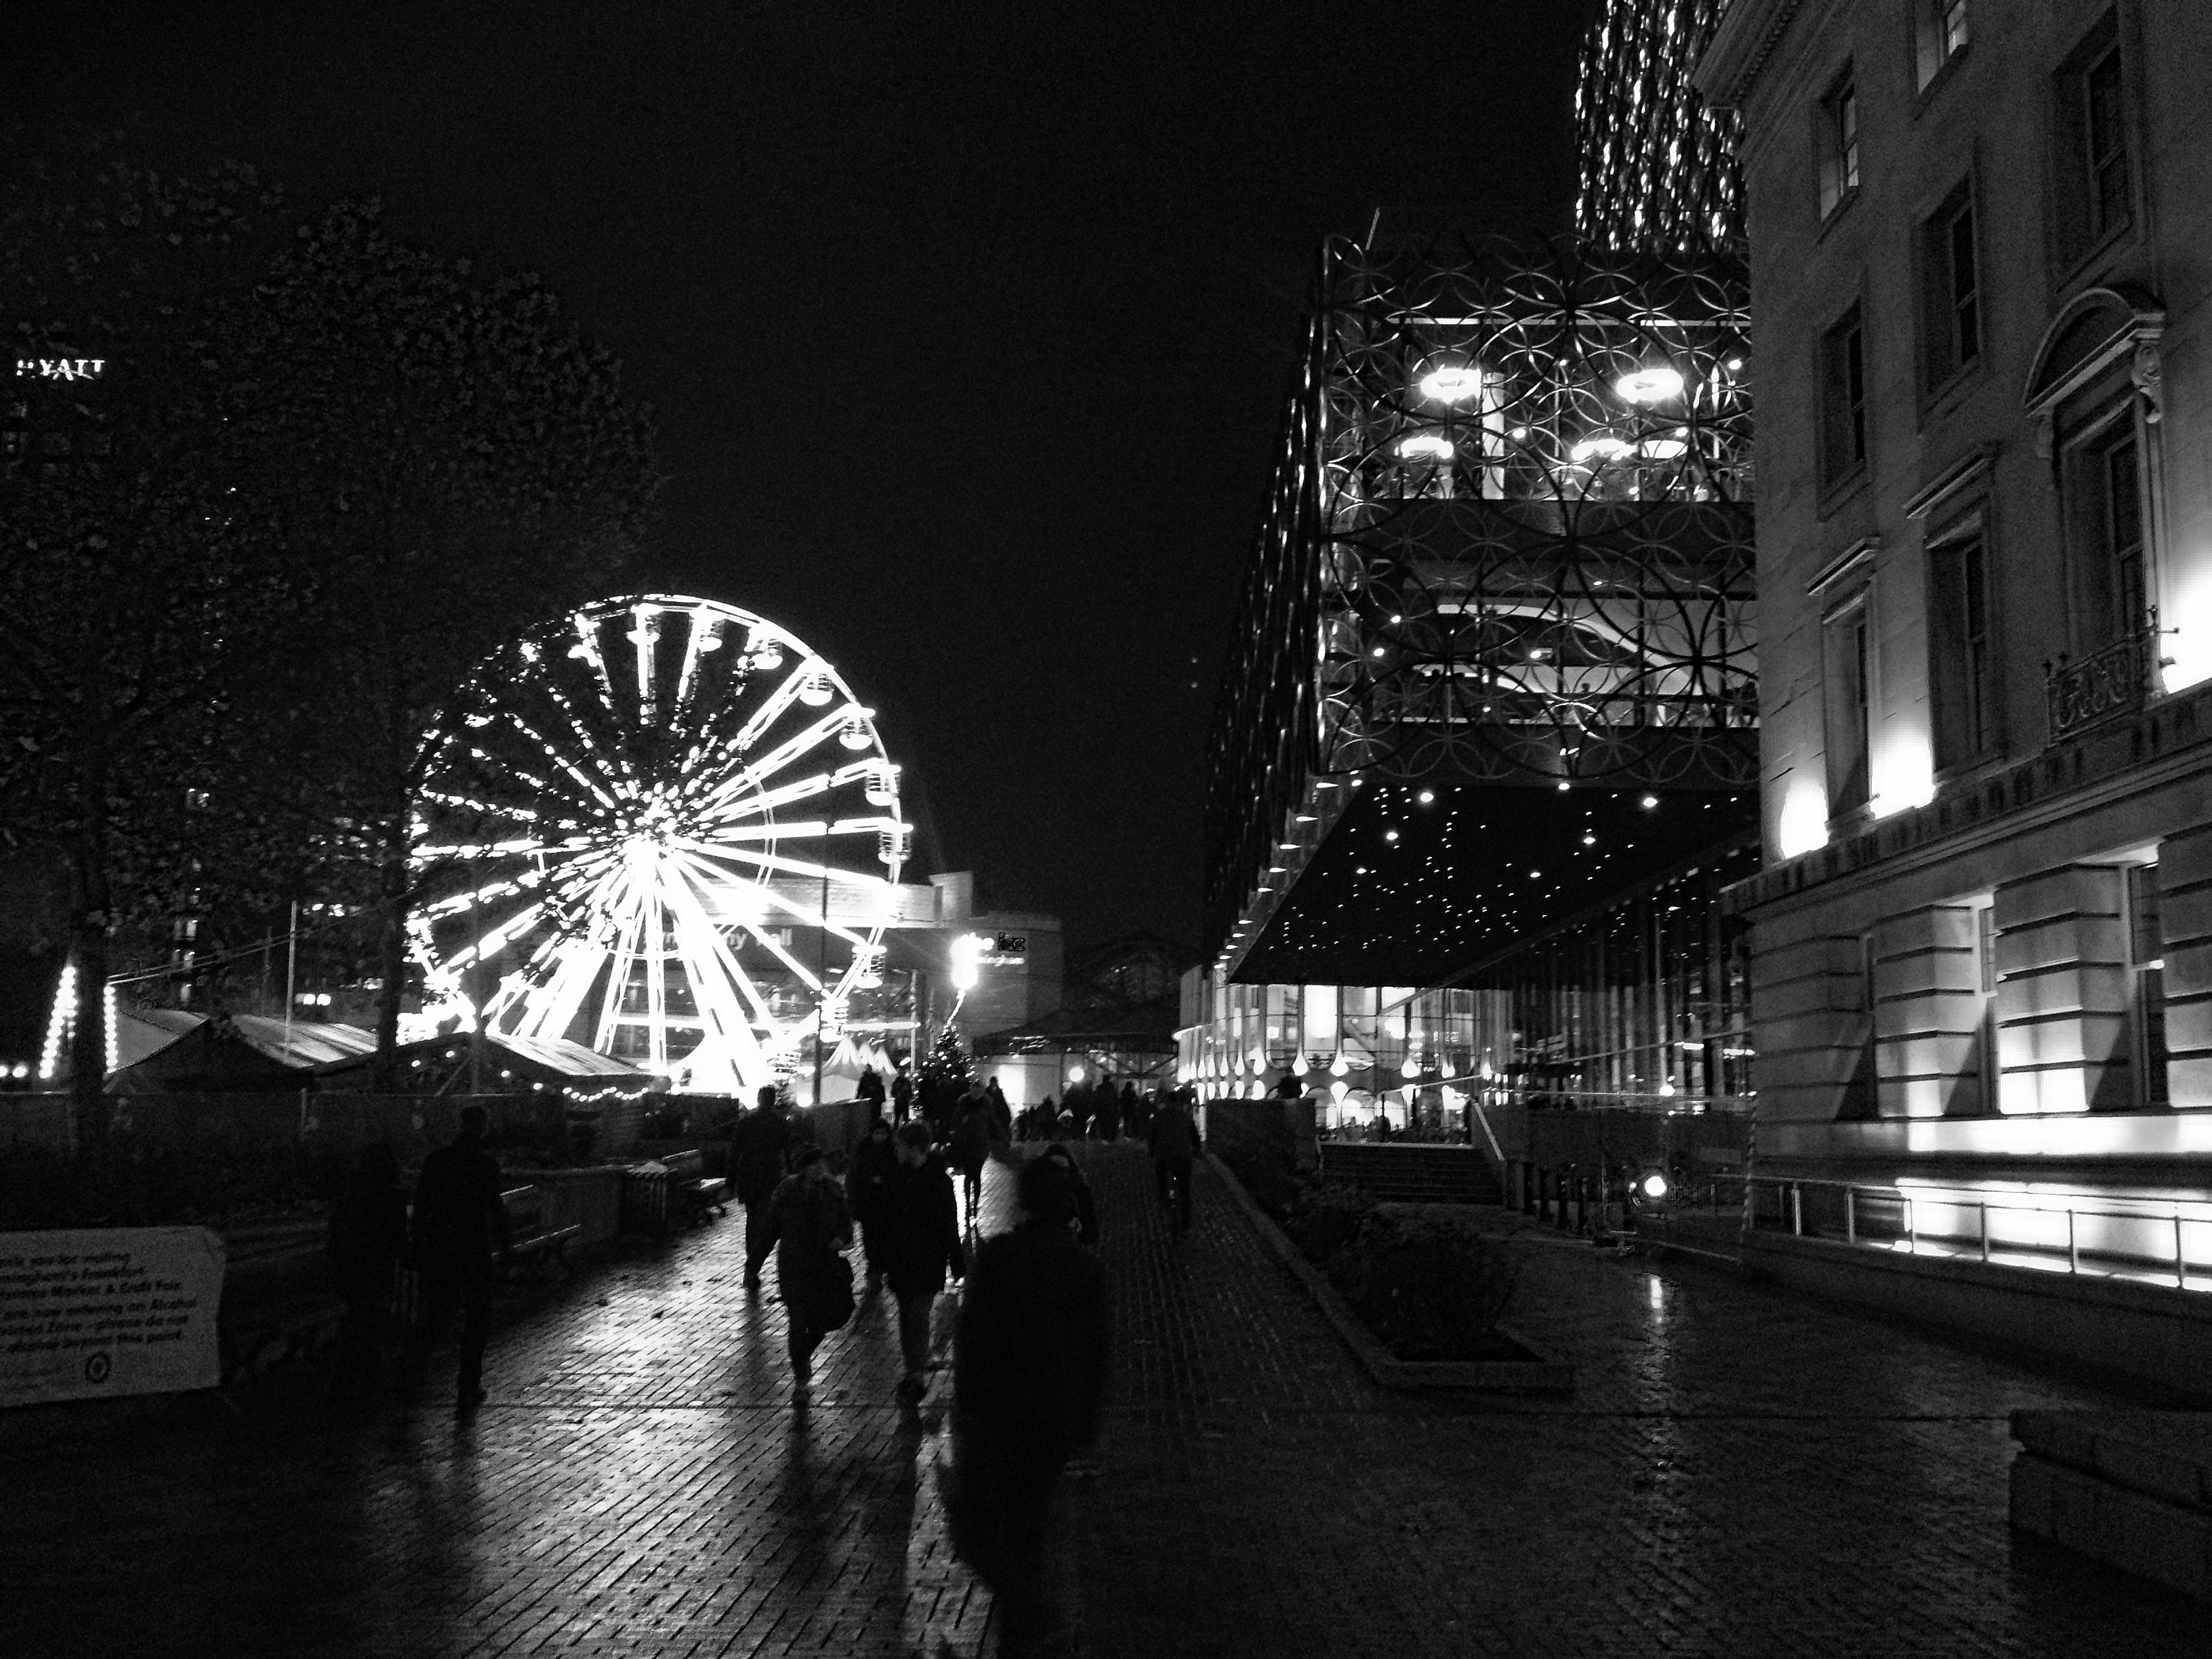
light, black and white, white, street, night, wheel, cityscape, reflection, ferris wheel, square, landmark, darkness, black, monochrome, england, blackwhite, library, big, birmingham, tourist attraction, ferris, millennium, broad, monochrome photography